108th Guards Rifle Division

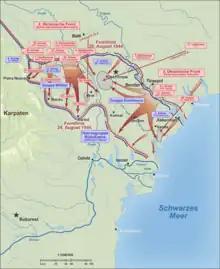
The Second Jassy–Kishinev Offensive

At the start of the Second Jassy–Kishinev Operation 37th Corps had the 59th and 108th Guards plus the rebuilt 320th Division under command. 46th Army was on the Front's left (south) flank covering a frontage of 111km but its main attack would be along an 8km-wide sector between Talmaza and Cioburciu. The 37th and 31st Guards Corps, both deployed in two echelons, made up the main shock force attacking in the direction of Volintiri while the 34th Rifle Corps would make a supporting attack toward Slobozia; 10th Guards Corps, which had also been assigned to 46th Army, would serve as the Front reserve. The shock group would be supported by 200-250 guns and mortars per kilometre of the Corps' attack frontage. In direct fire support the 46th Army also had a battalion of 23 captured self-propelled guns. The 4th Guards Mechanized Corps formed the mobile group to exploit the Army's breakthrough.